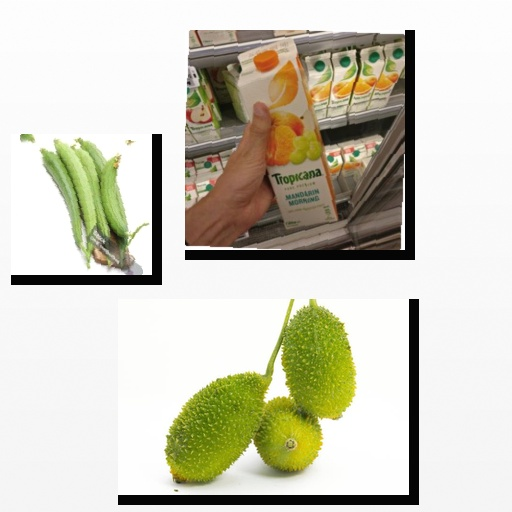
Food items: sponge_gourd, mandarin_juice, spiny_gourd